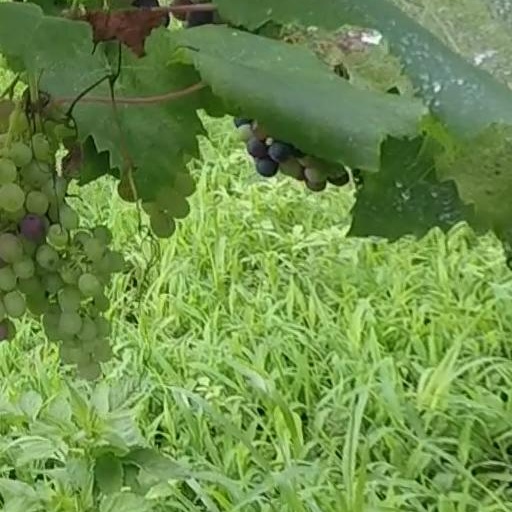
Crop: grape